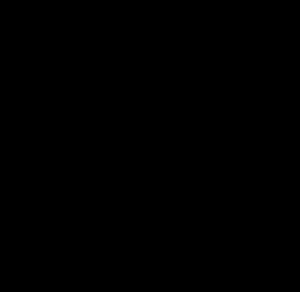
Le Web est par essence un média éphémère. Certains sites sont mis à jour très souvent, d'autres disparaissent ou changent de fournisseur ou d'hébergeur. Face à ce constat, il a été tenté, dans une perspective de conservation du patrimoine, de procéder à l'archivage du Web.